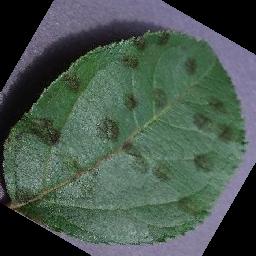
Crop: apple
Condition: scab